The Cowboy and the Lady (1922 film)

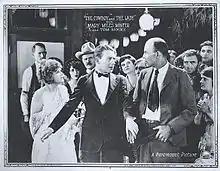
Lobby Card

As described in various film magazine reviews, Jessica Weston, unhappy in her marriage to her feckless husband, travels to her ranch in Wyoming. Her husband accompanies her, but is more interested in Molly, proprietress of the local saloon, than he is in Jessica. This incurs the wrath of ranch hand Ross, who is in love with Molly.